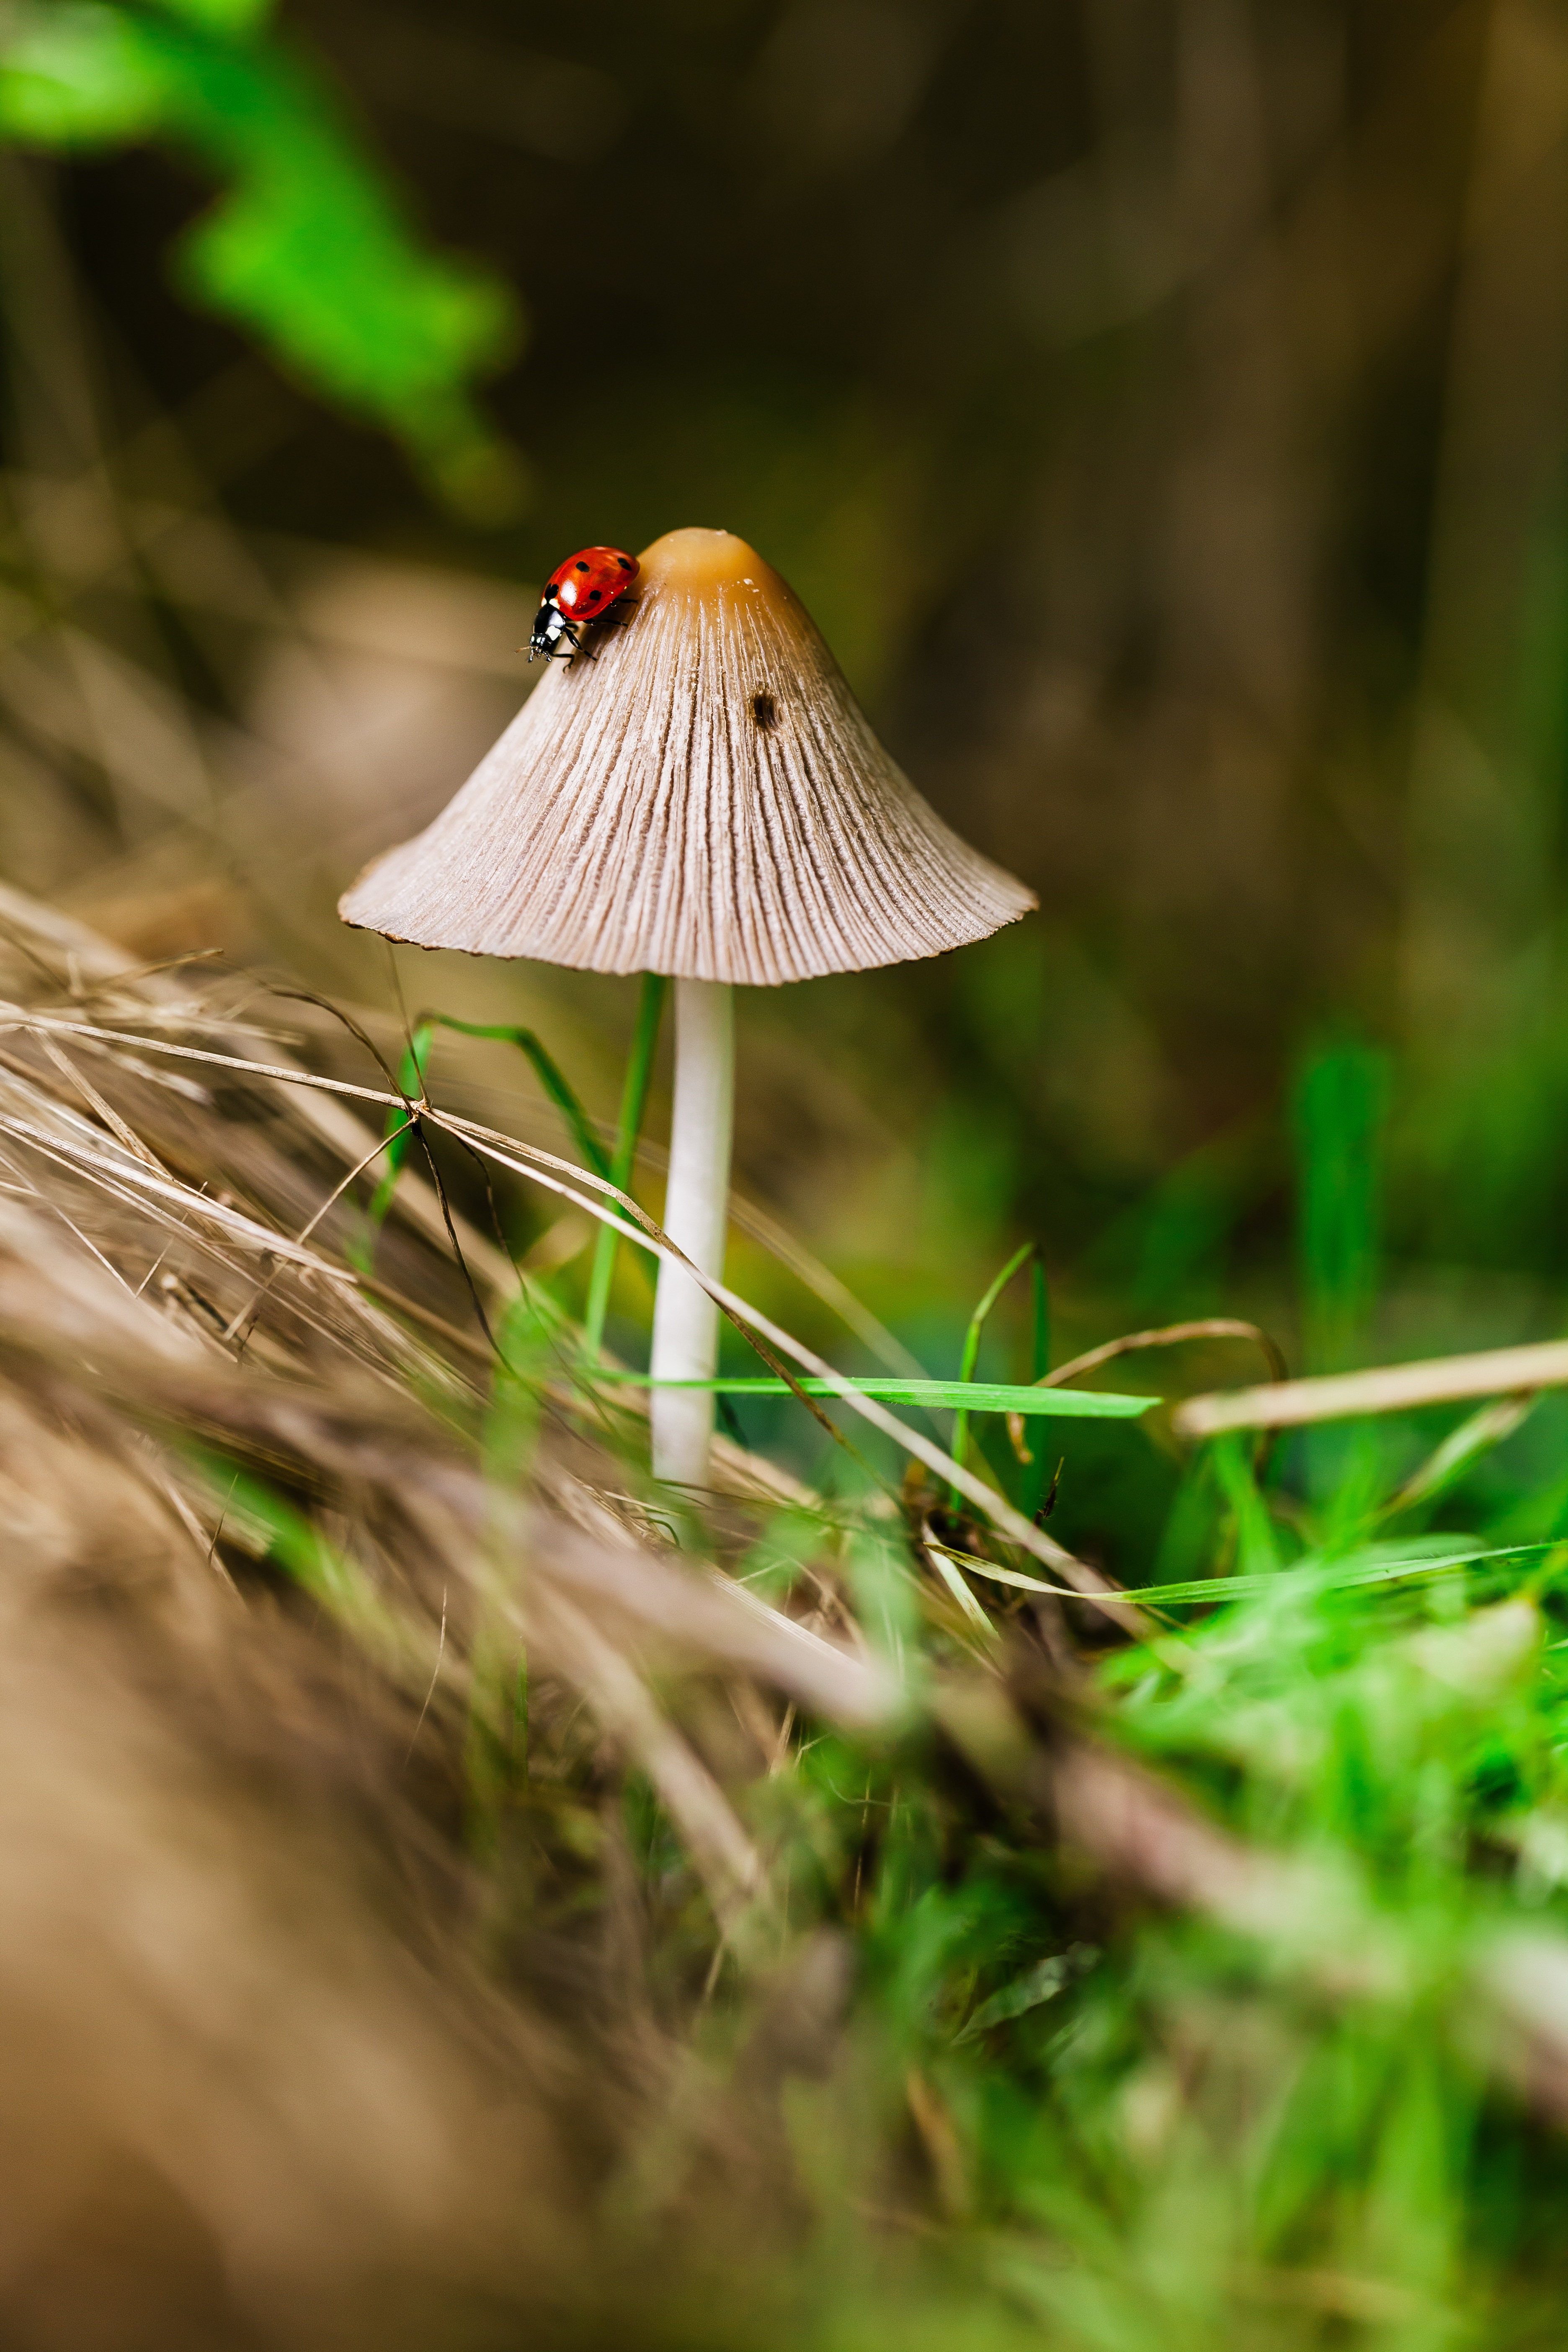
tree, nature, forest, grass, plant, meadow, sunlight, leaf, flower, animal, cute, summer, wildlife, foliage, mystery, green, insect, natural, small, autumn, ladybug, botany, mushroom, colorful, flora, fauna, ladybird, close up, fungus, place, happy, lovely, fantasy, woodland, habitat, fairy, macro photography, natural environment, grass family